ERA Mini Turbo

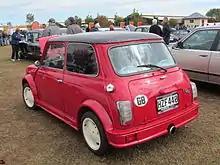
Rear

To create the car, ERA installed a turbocharged Austin Rover A-Series 1300 MG Metro engine, which produces at 6200 rpm and gave the car a claimed top speed of , in a standard Mini and modified the body, suspension, brakes, water and oil cooling systems, and interior. The body kit was styled by Dennis Adams, who also designed the Marcos sports cars and the Probe 16 (the car used in 'A Clockwork Orange').